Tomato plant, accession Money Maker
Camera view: horizontal (90 deg, fisheye); turntable rotation: 90 degrees
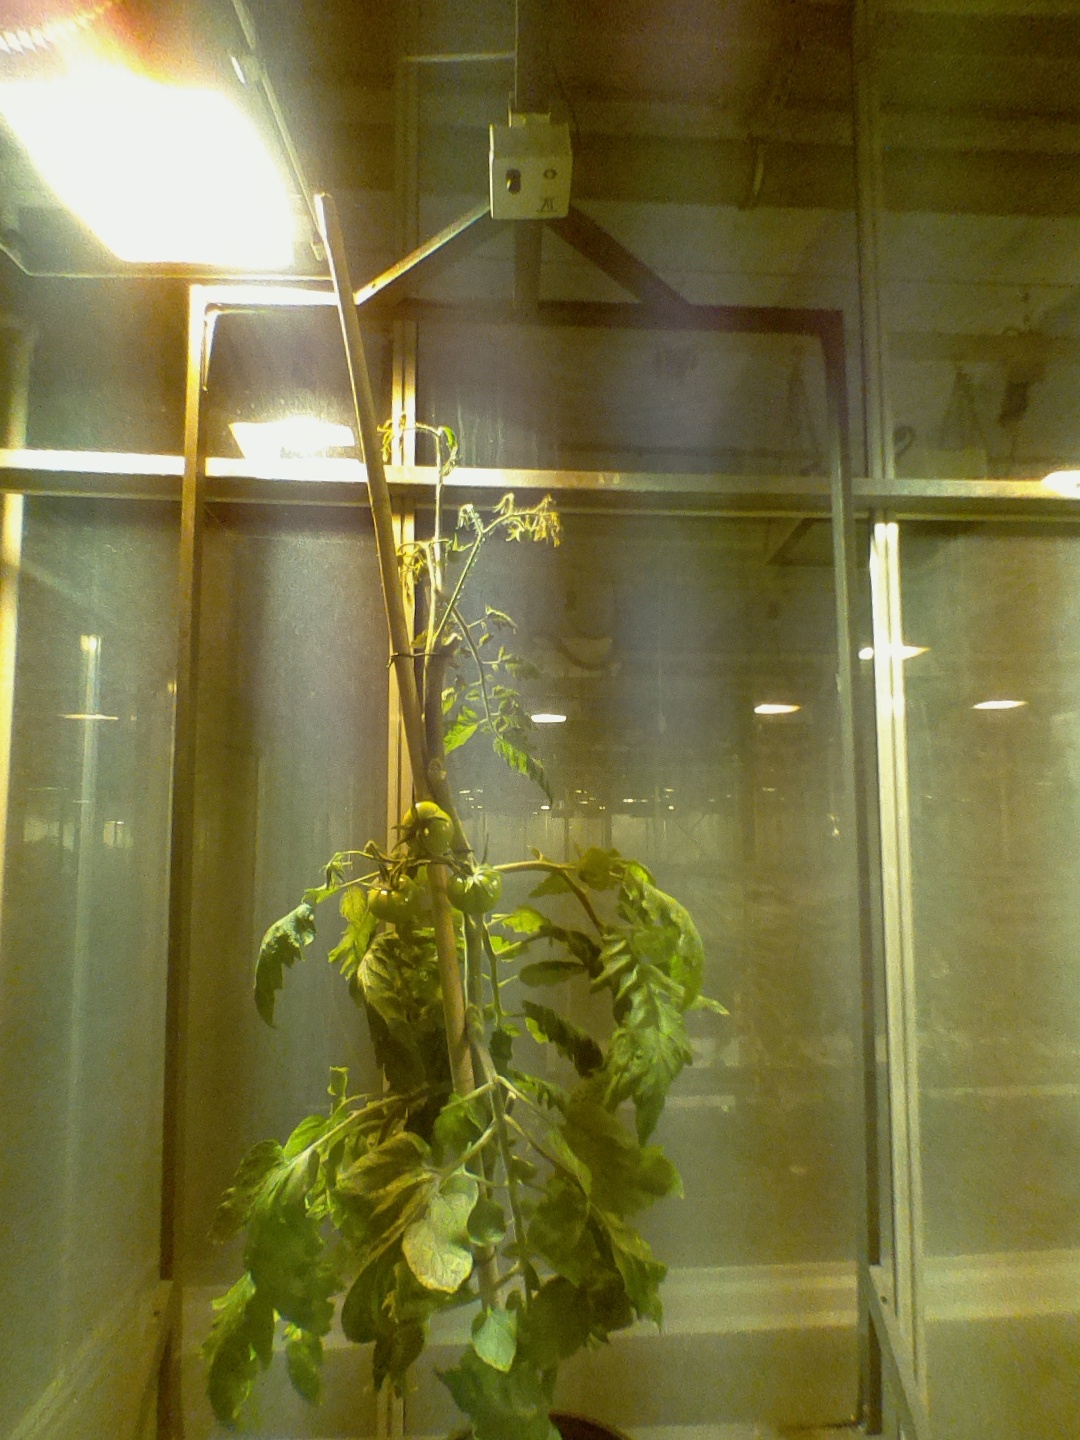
BBCH growth stage 75: 50%-60% of final fruit size